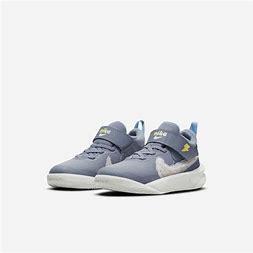
Brand: Nike
Model: Team Hustle D 10